Musashino (train)

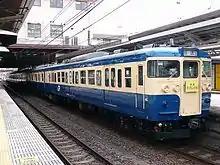
115 series 6-car EMU on a "Musashino" rapid service, March 2004

Prior to the 4 December 2010 timetable revision, two return workings operated on weekdays, with one return "Holiday Rapid Musashino" working at weekends, as shown below.